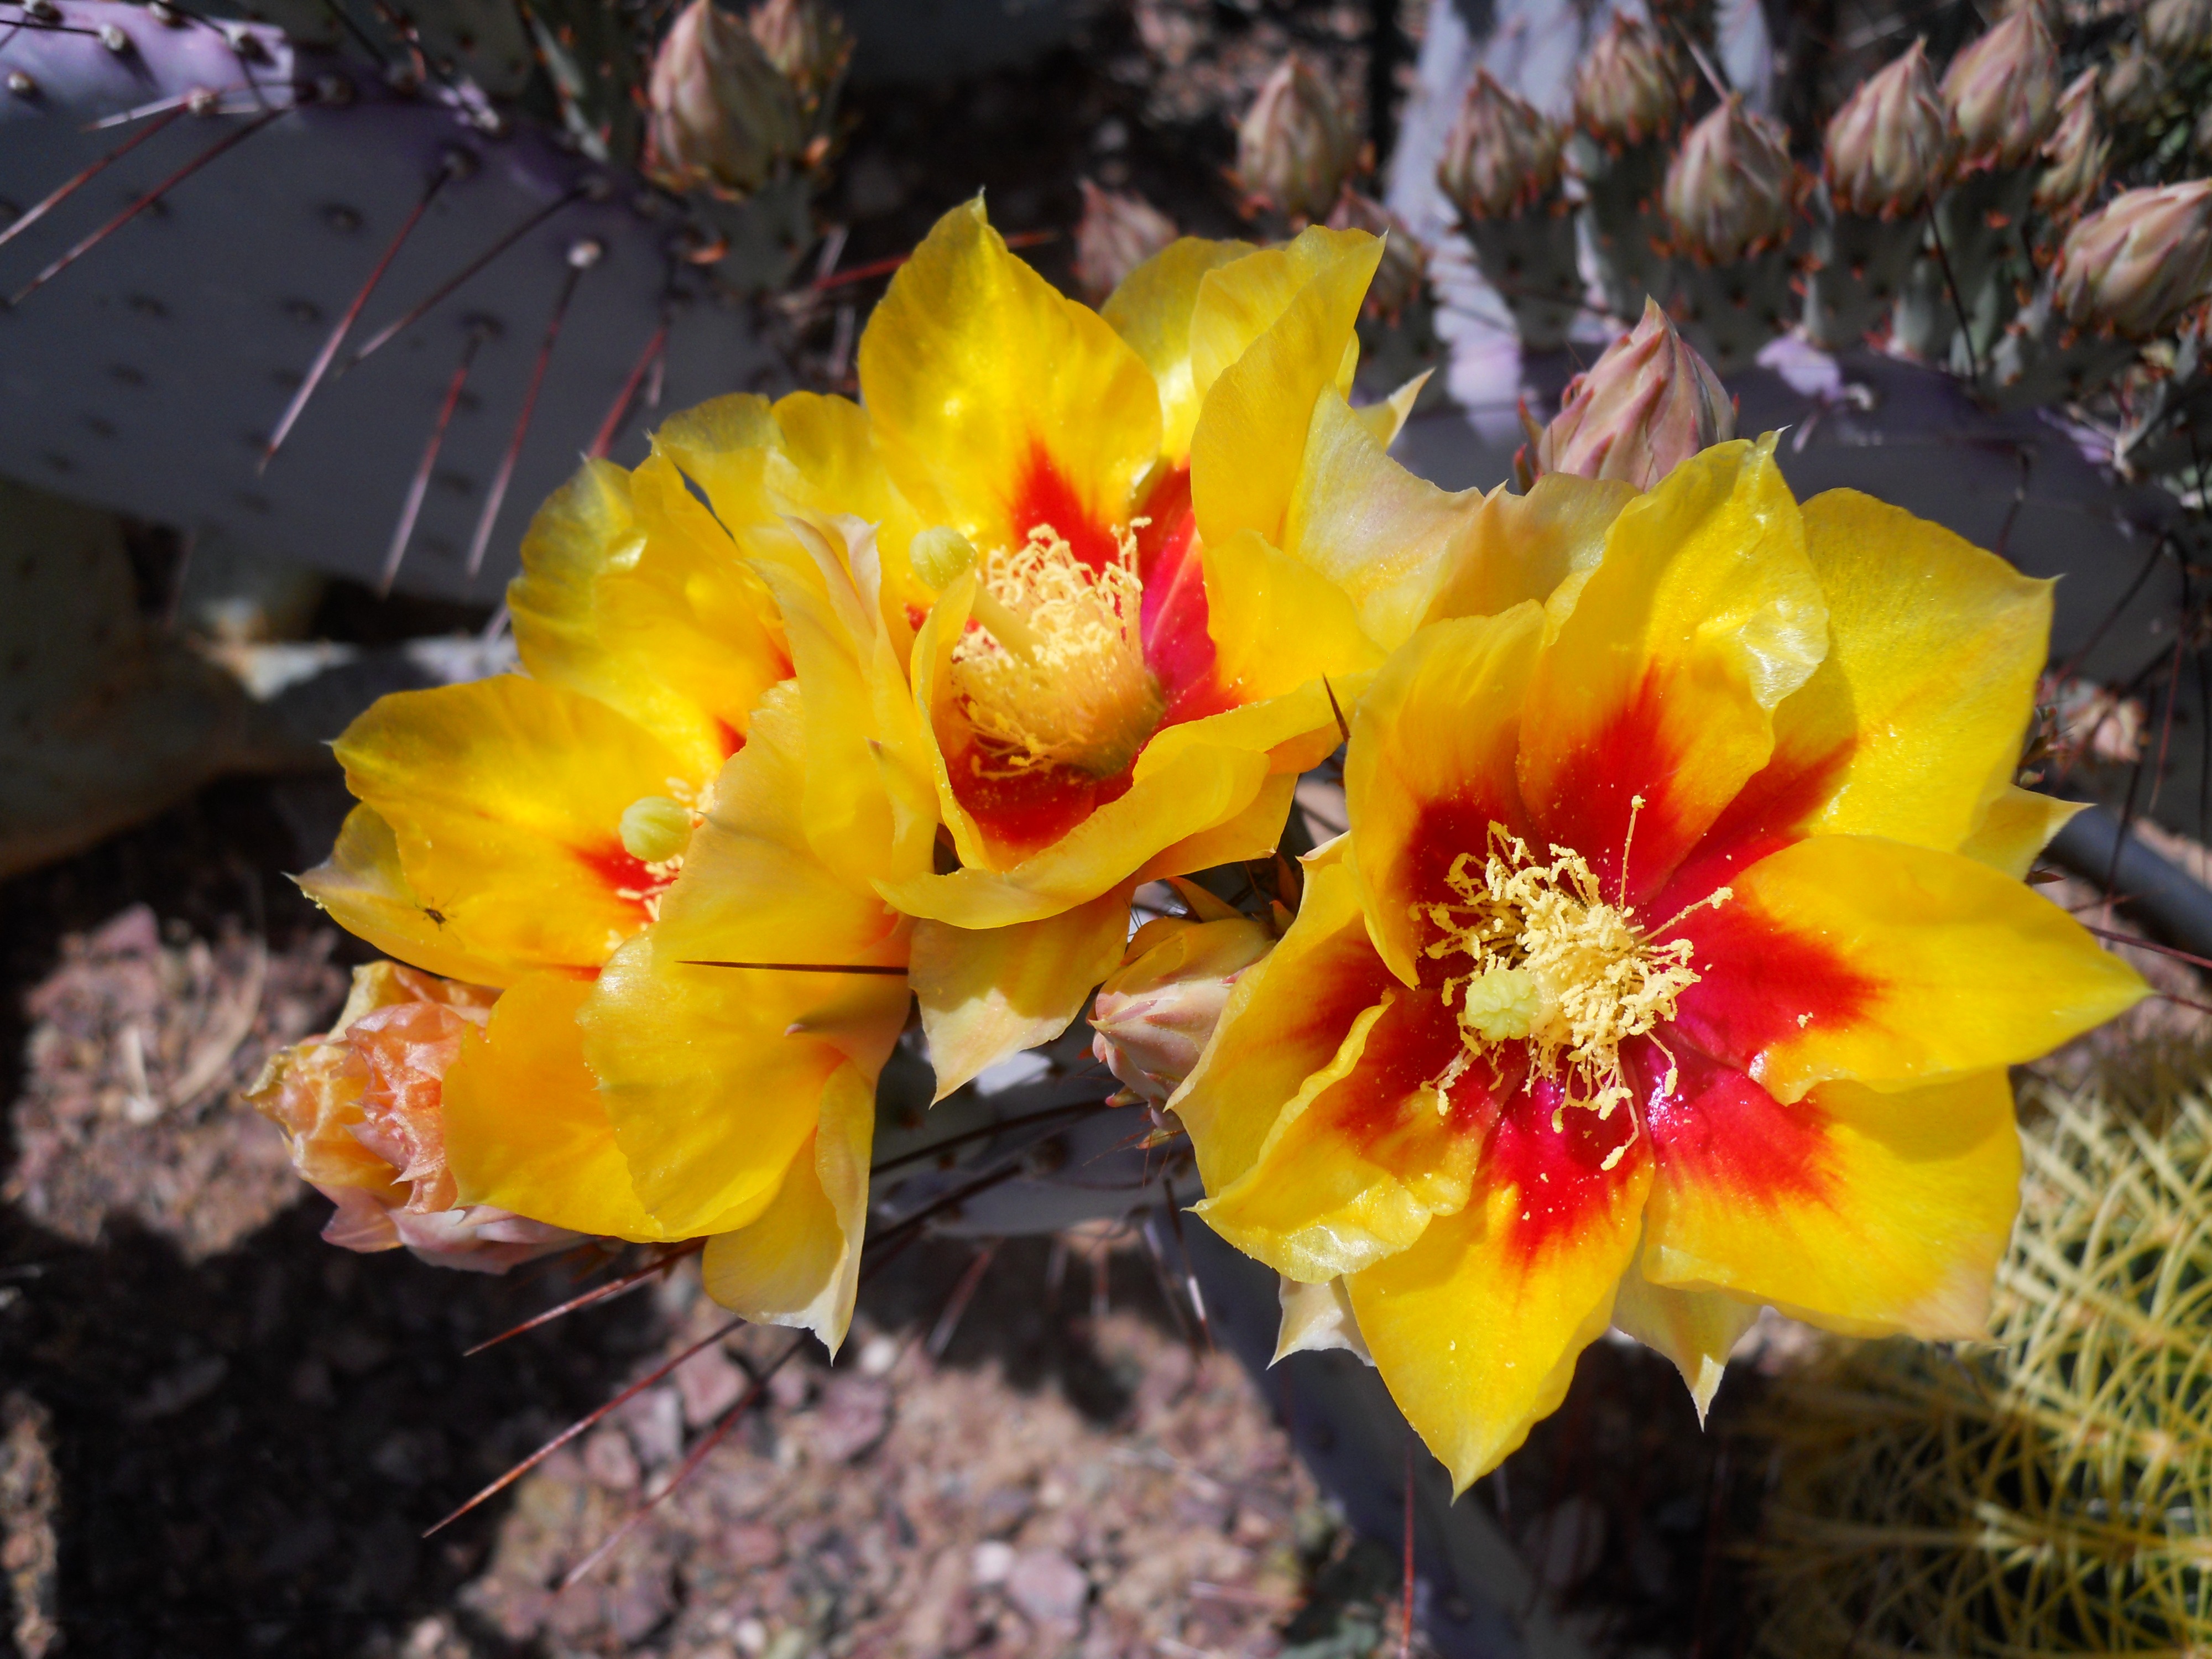
blossom, cactus, plant, stem, leaf, flower, petal, bloom, floral, environment, herb, natural, botany, blooming, yellow, agriculture, flora, botanical, wildflower, arizona, outdoors, vegetation, horticulture, caryophyllales, organic, flowering plant, prickly pear, land plant, hedgehog cactus